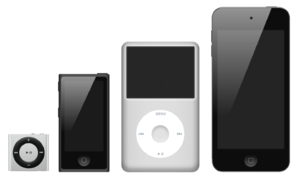
La famille des iPod, avec de la gauche vers la droite, l'iPod shuffle 4G, l'iPod nano 7G, l'iPod classic 6G et l'iPod touch 5G. Українська: Серія iPod, зліва направо: shuffle 4G, nano 7G, classic 6G і touch 5G.
Apple [ˈæpəl] est une entreprise multinationale américaine qui crée et commercialise des produits électroniques grand public, des ordinateurs personnels et des logiciels informatiques. Parmi les produits les plus connus de l'entreprise se trouvent les ordinateurs Macintosh, l'iPod, l'iPhone et l'iPad, la montre Apple Watch, le lecteur multimédia iTunes, la suite bureautique iWork, la suite multimédia iLife ou des logiciels à destination des professionnels tels que Final Cut Pro et Logic Pro. En 2019, l'entreprise emploie 137 000 employés et exploite 506 Apple Stores répartis dans 25 pays et une boutique en ligne où sont vendus les appareils et logiciels d'Apple mais aussi de tiers. Son bénéfice annuel pour l'année 2019 est de 55,2 milliards de dollars.
Apple Inc., anciennement Apple Computer Inc., est une entreprise multinationale américaine d'informatique, créée le 1ᵉʳ avril 1976 à Cupertino, puis constituée sous forme de société le 3 janvier 1977. De sa création à l'entreprise telle qu'elle existe aujourd’hui, Apple a connu les diverses phases de l'évolution du monde informatique, partant d'un monde sans ordinateur personnel à une société du XXIᵉ siècle interconnectée par l'intermédiaire de terminaux fixes et mobiles. Son histoire est particulièrement liée à celle de l'un de ses cofondateurs, Steve Jobs, forcé à quitter la firme en 1985, puis réembauché en décembre 1996, avant de devenir CEO de la société en 1997. Parmi les produits phares qu'a connus Apple depuis sa création, se trouvent l'Apple I et II, le Macintosh, l'iPod, l'iPhone et l'iPad.